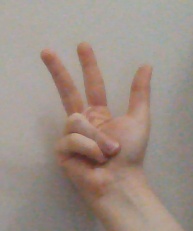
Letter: al